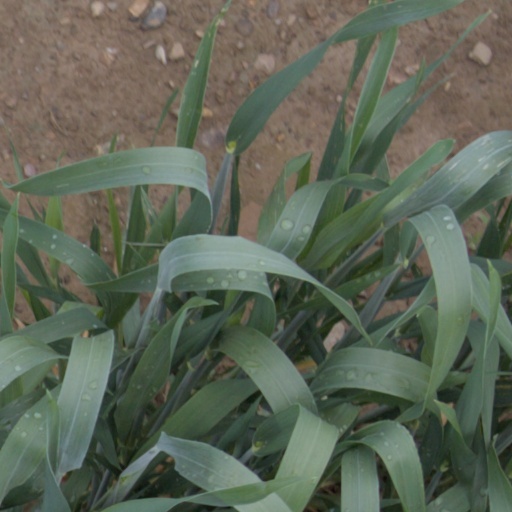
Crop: wheat